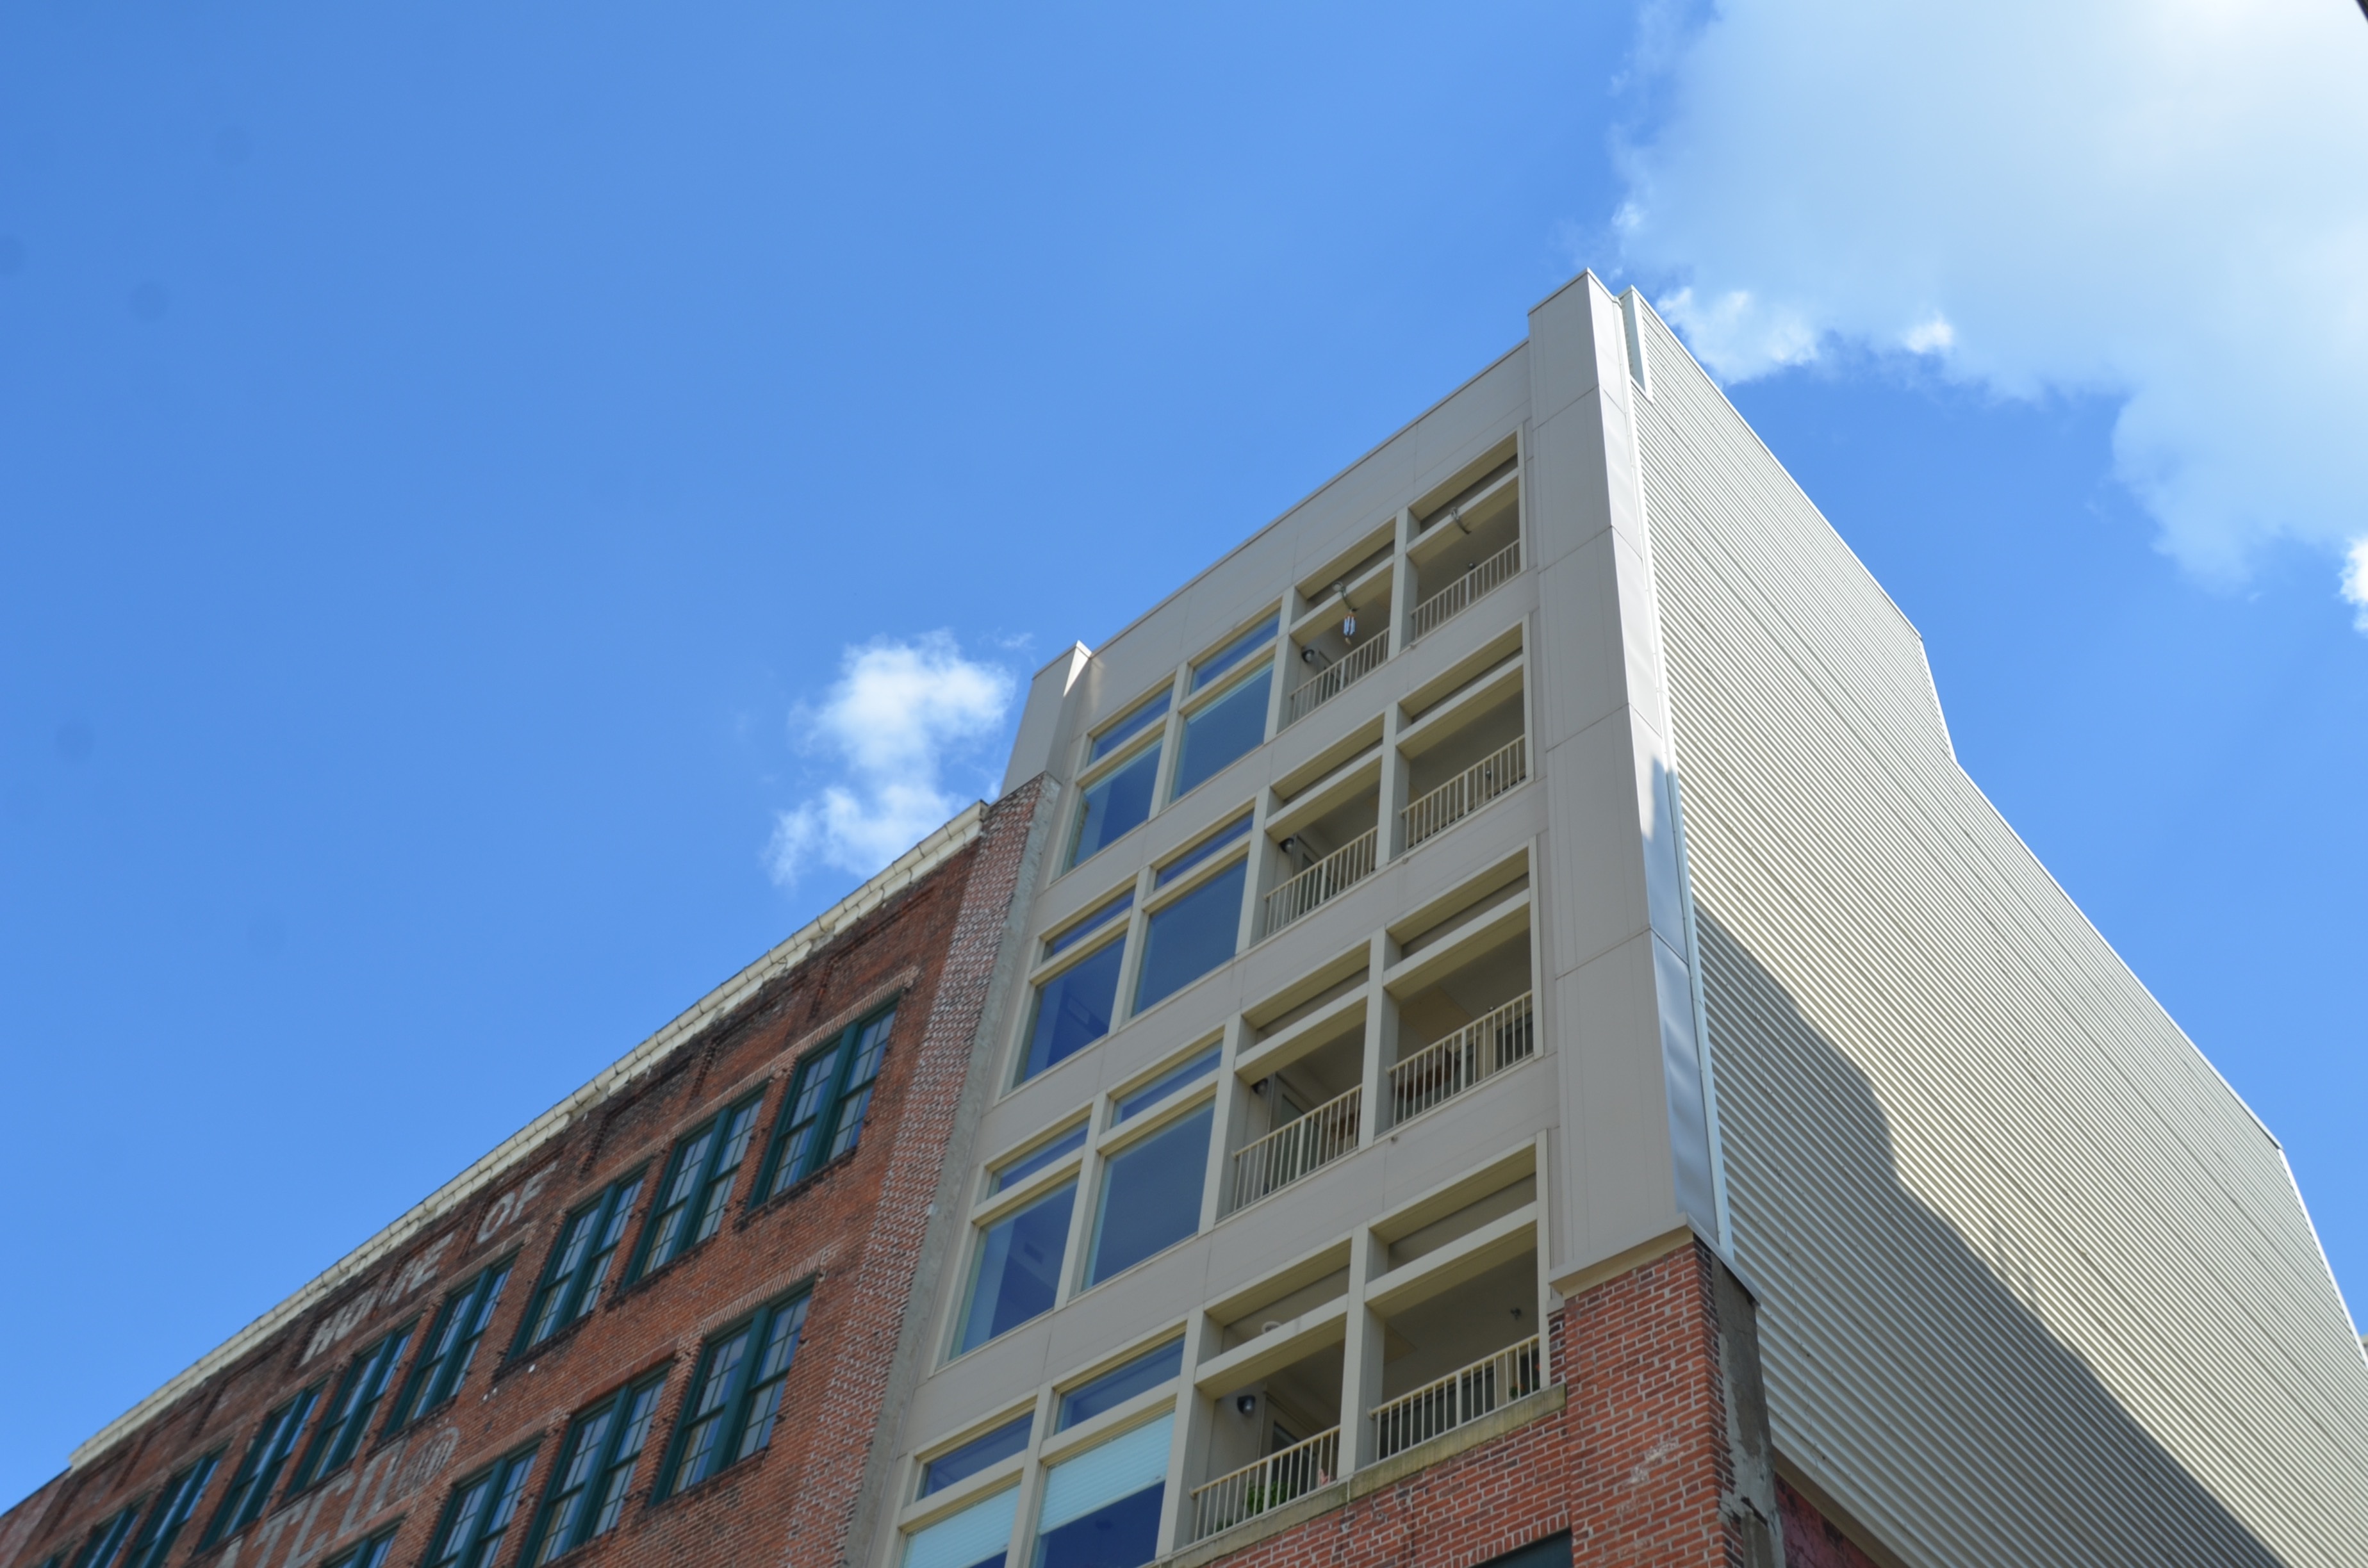
architecture, building, city, skyscraper, downtown, landmark, facade, blue, tower block, headquarters, neighbourhood, urban area, residential area